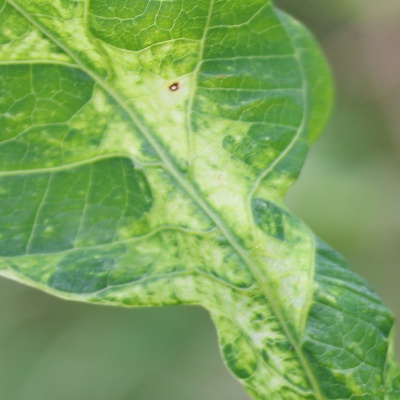
Crop: Cassava
Condition: mosaic